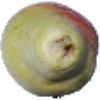
Label: pear_williams